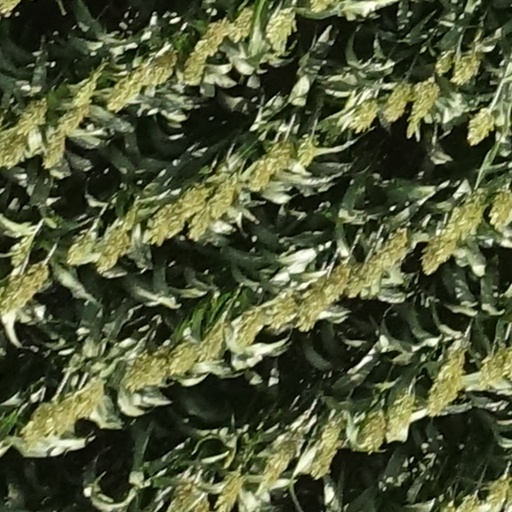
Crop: sorghum